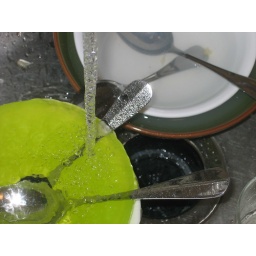
Was about to wash dishes, and was struck by the green and silver with the water running.